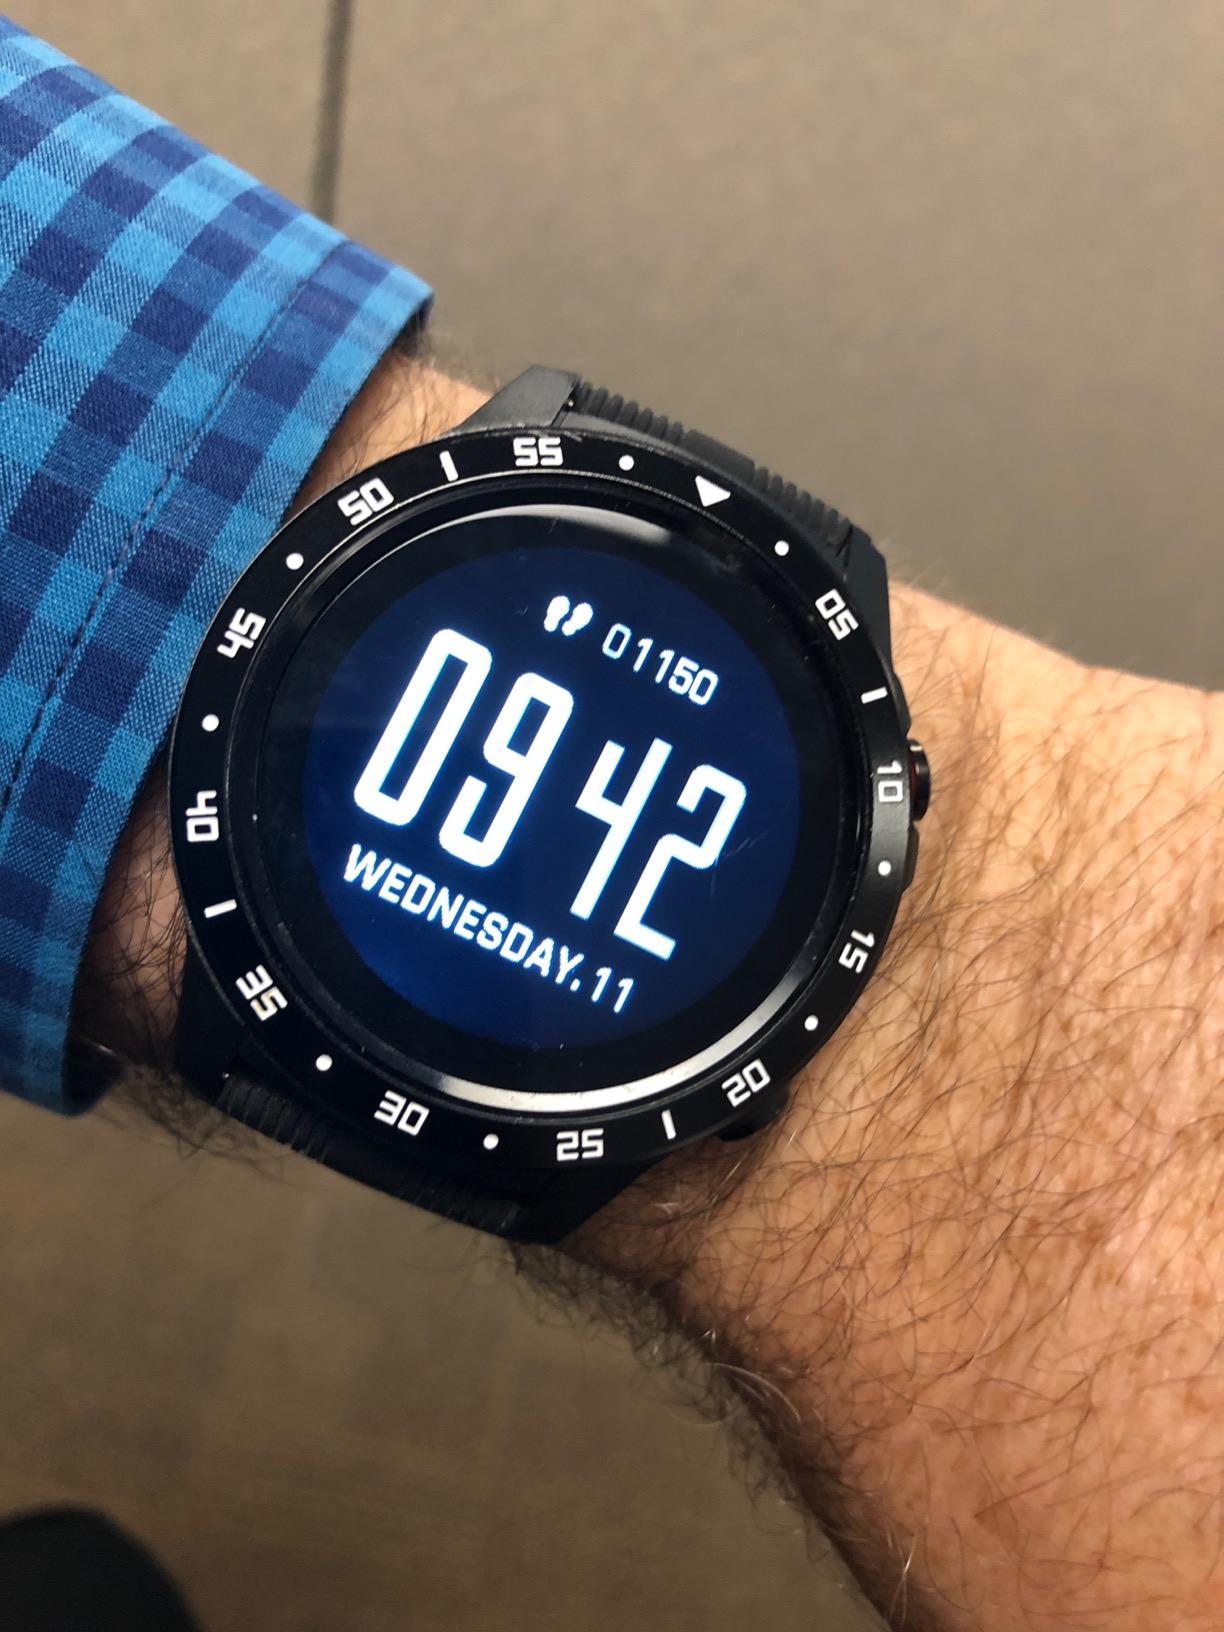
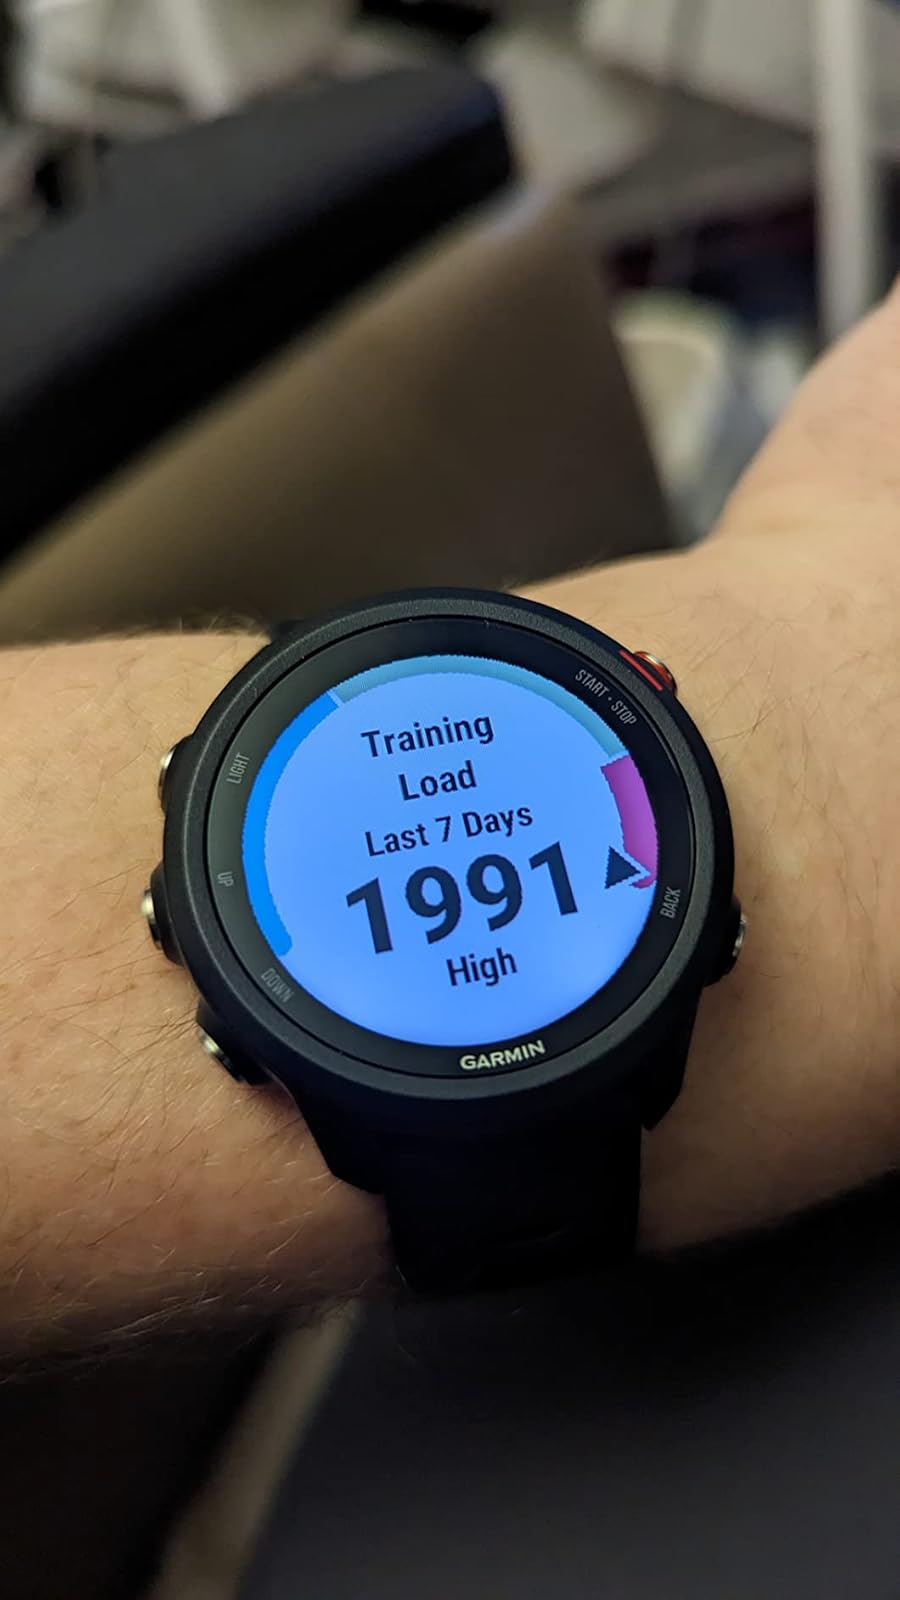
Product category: smartwatch
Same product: no